Guyasuta

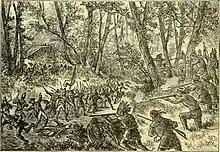
Native American warriors attacking British troops at the Battle of the Monongahela.

Guyasuta first appears in colonial records when he met the 21-year-old George Washington, who had been assigned to deliver a message to the French commandant at Fort Leboeuf. In late 1753, Virginia Governor Dinwiddie appointed newly-commissioned Major Washington as a special envoy to demand that the French vacate the Ohio Country, which the British had claimed. Arriving with Christopher Gist in Logstown on November 23, Washington held council with Native American leaders, including Shingas, Scarouady, and Tanacharison. Washington explained his mission and received assurances that the Indians and the English "were brothers." Tanacharison told Washington that "he cou’d not consent to our going without a Guard, for fear some Accident shou’d befall us," and volunteered to accompany Washington, along with Kaghswaghtaniunt (White Thunder), Guyasuta, and Jeskakake. Their purpose was to return three belts of wampum sent by the French as a symbol of friendship. Returning the wampum was a gesture intended to show that the sachems at Logstown were allied with the English. Washington wrote in his diary that "I knew that returning of Wampum was the abolishing of Agreements; & giving this up was shaking of all Dependence upon the French." Guyasuta referred to George Washington as "Tall Hunter," and is referred to as "The Hunter," and "one of their best Hunters," in Washington's journal, "Journey to the French Commandant."